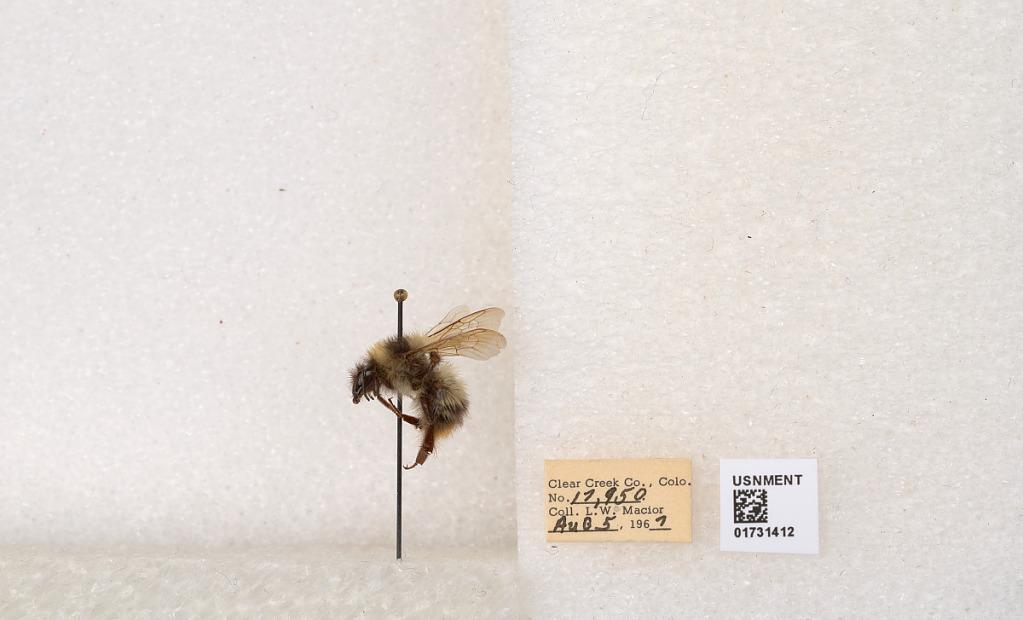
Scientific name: Bombus kirbyellus
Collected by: L. Macior
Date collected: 1967-8-5
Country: United States
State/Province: Colorado
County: Clear Creek
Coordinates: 39.6891, -105.644